Kujata

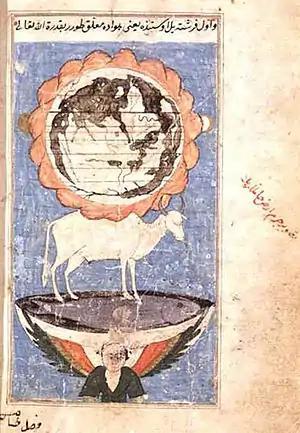
The cosmic bull bears the earth-disk (rimmed by Mount Qaf) and stands on the fish (Bahamut). Islamic cosmography.

Kuyūthā is the cosmic bull in medieval Islamic cosmography. It is said to carry on its back the angel who shoulders the earth and the rock platform upon which the angel stands. The bull is said to stand on the giant fish or whale, Bahamut.